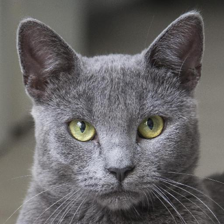
Label: animals